Bannwald

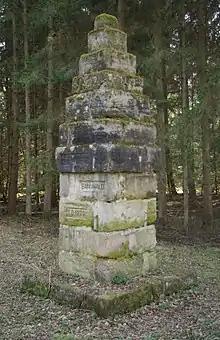
Banned forest monument in the imperial forest of Nuremberg

Silvicultural use is still permitted and in the case of protection forests it is even welcome (except in Baden-Württemberg). However, it is prohibited in the core zones of nature reserves. Forestal exclusion zones (temporarily restricted forest areas) subject to hunting prohibitions or restrictions, or temporary hunting grounds or game preserves (areas closed during a hunting season or breeding and upbringing season) are not classified as banned forests.